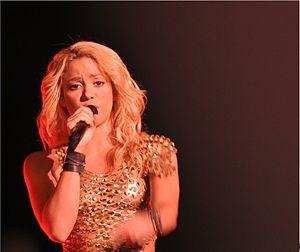
Shakira [ ʃaˈkiɾa], de son nom complet Shakira Isabel Mebarak Ripoll, née le 2 février 1977 à Barranquilla, est une auteure-compositrice-interprète colombienne.